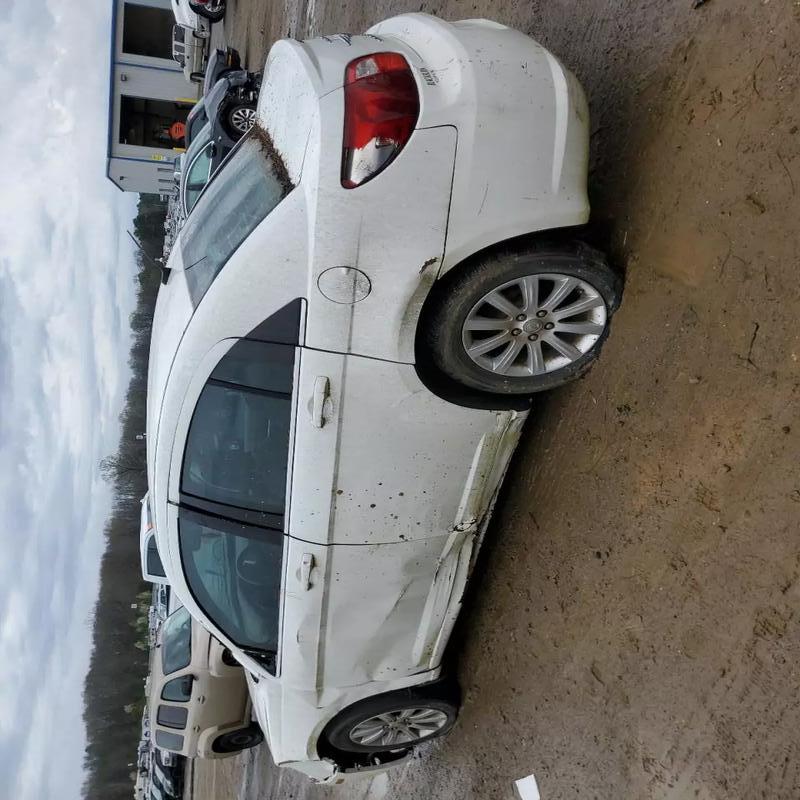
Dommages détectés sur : aile avant gauche, porte avant gauche, porte arrière gauche, aile arrière gauche, malle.
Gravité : mineur